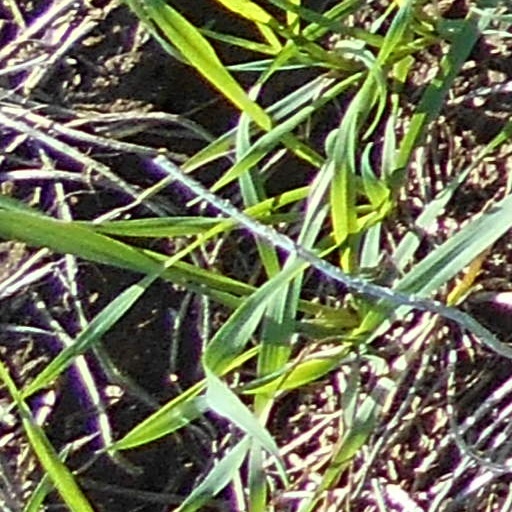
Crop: wheat